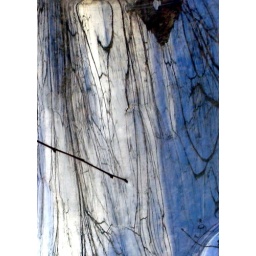
reflections in clear plastic possum barriers wrapped around tree trunks in rosalind park